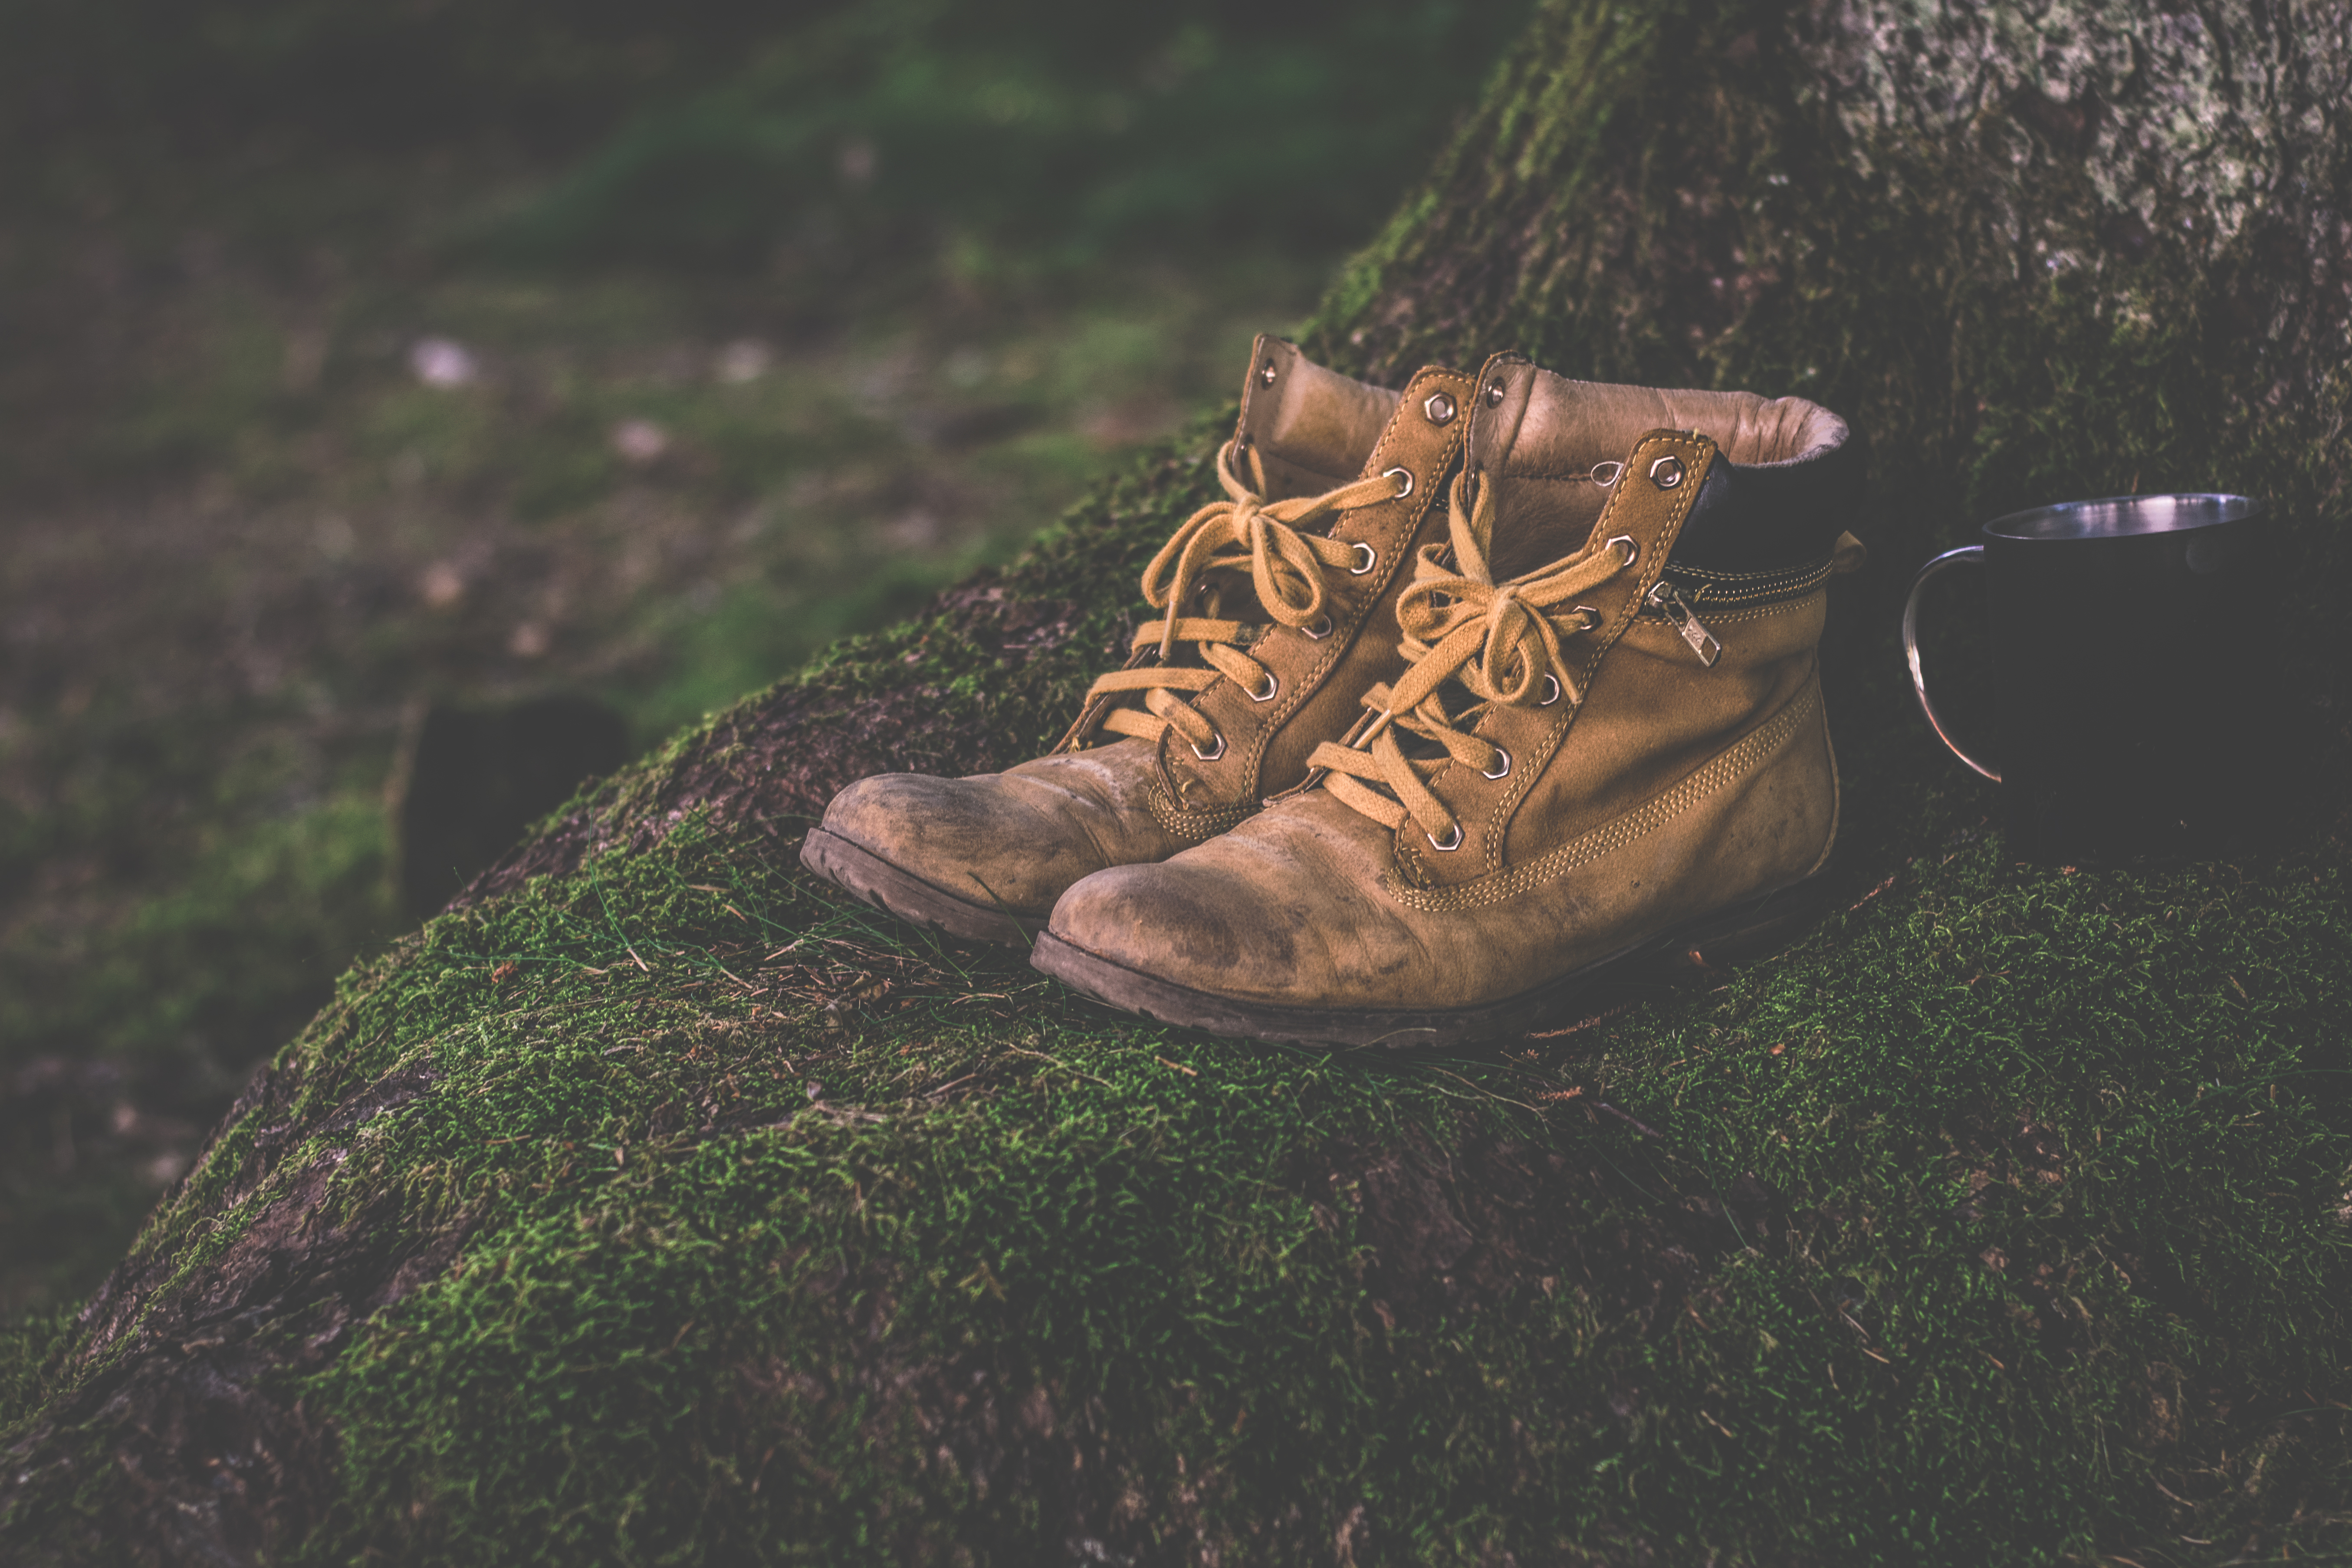
man, tree, nature, grass, rock, people, wood, hiking, leaf, travel, recreation, cup, wildlife, park, outdoors, shoes, worn, daylight, boots, footwear, used, leather shoes, hiking boots